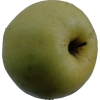
Label: Apple 13